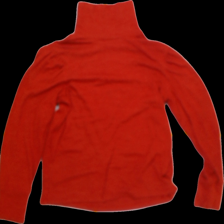
View: front
Type: Sweater
Category: Ladies
Brand: KappAhl
Colors: Red
Material: 54% Cott 46% Poly
Pattern: Plain
Cut: Turtle neck
Size: L
Season: All
Trend: No trend
Stains: No
Price range: <50
Recommended usage: Export